Les Trois Valses distinguées du précieux dégoûté

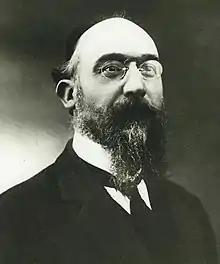
Erik Satie

Les Trois Valses distinguées du précieux dégoûté "(The Three Distinguished Waltzes of a Jaded Dandy)" is a 1914 piano composition by Erik Satie. The shortest of his humoristic keyboard suites of the 1910s, it features what author James Harding called "the most baroque verbal scaffolding Satie ever erected around his music". A performance lasts around 3 minutes.